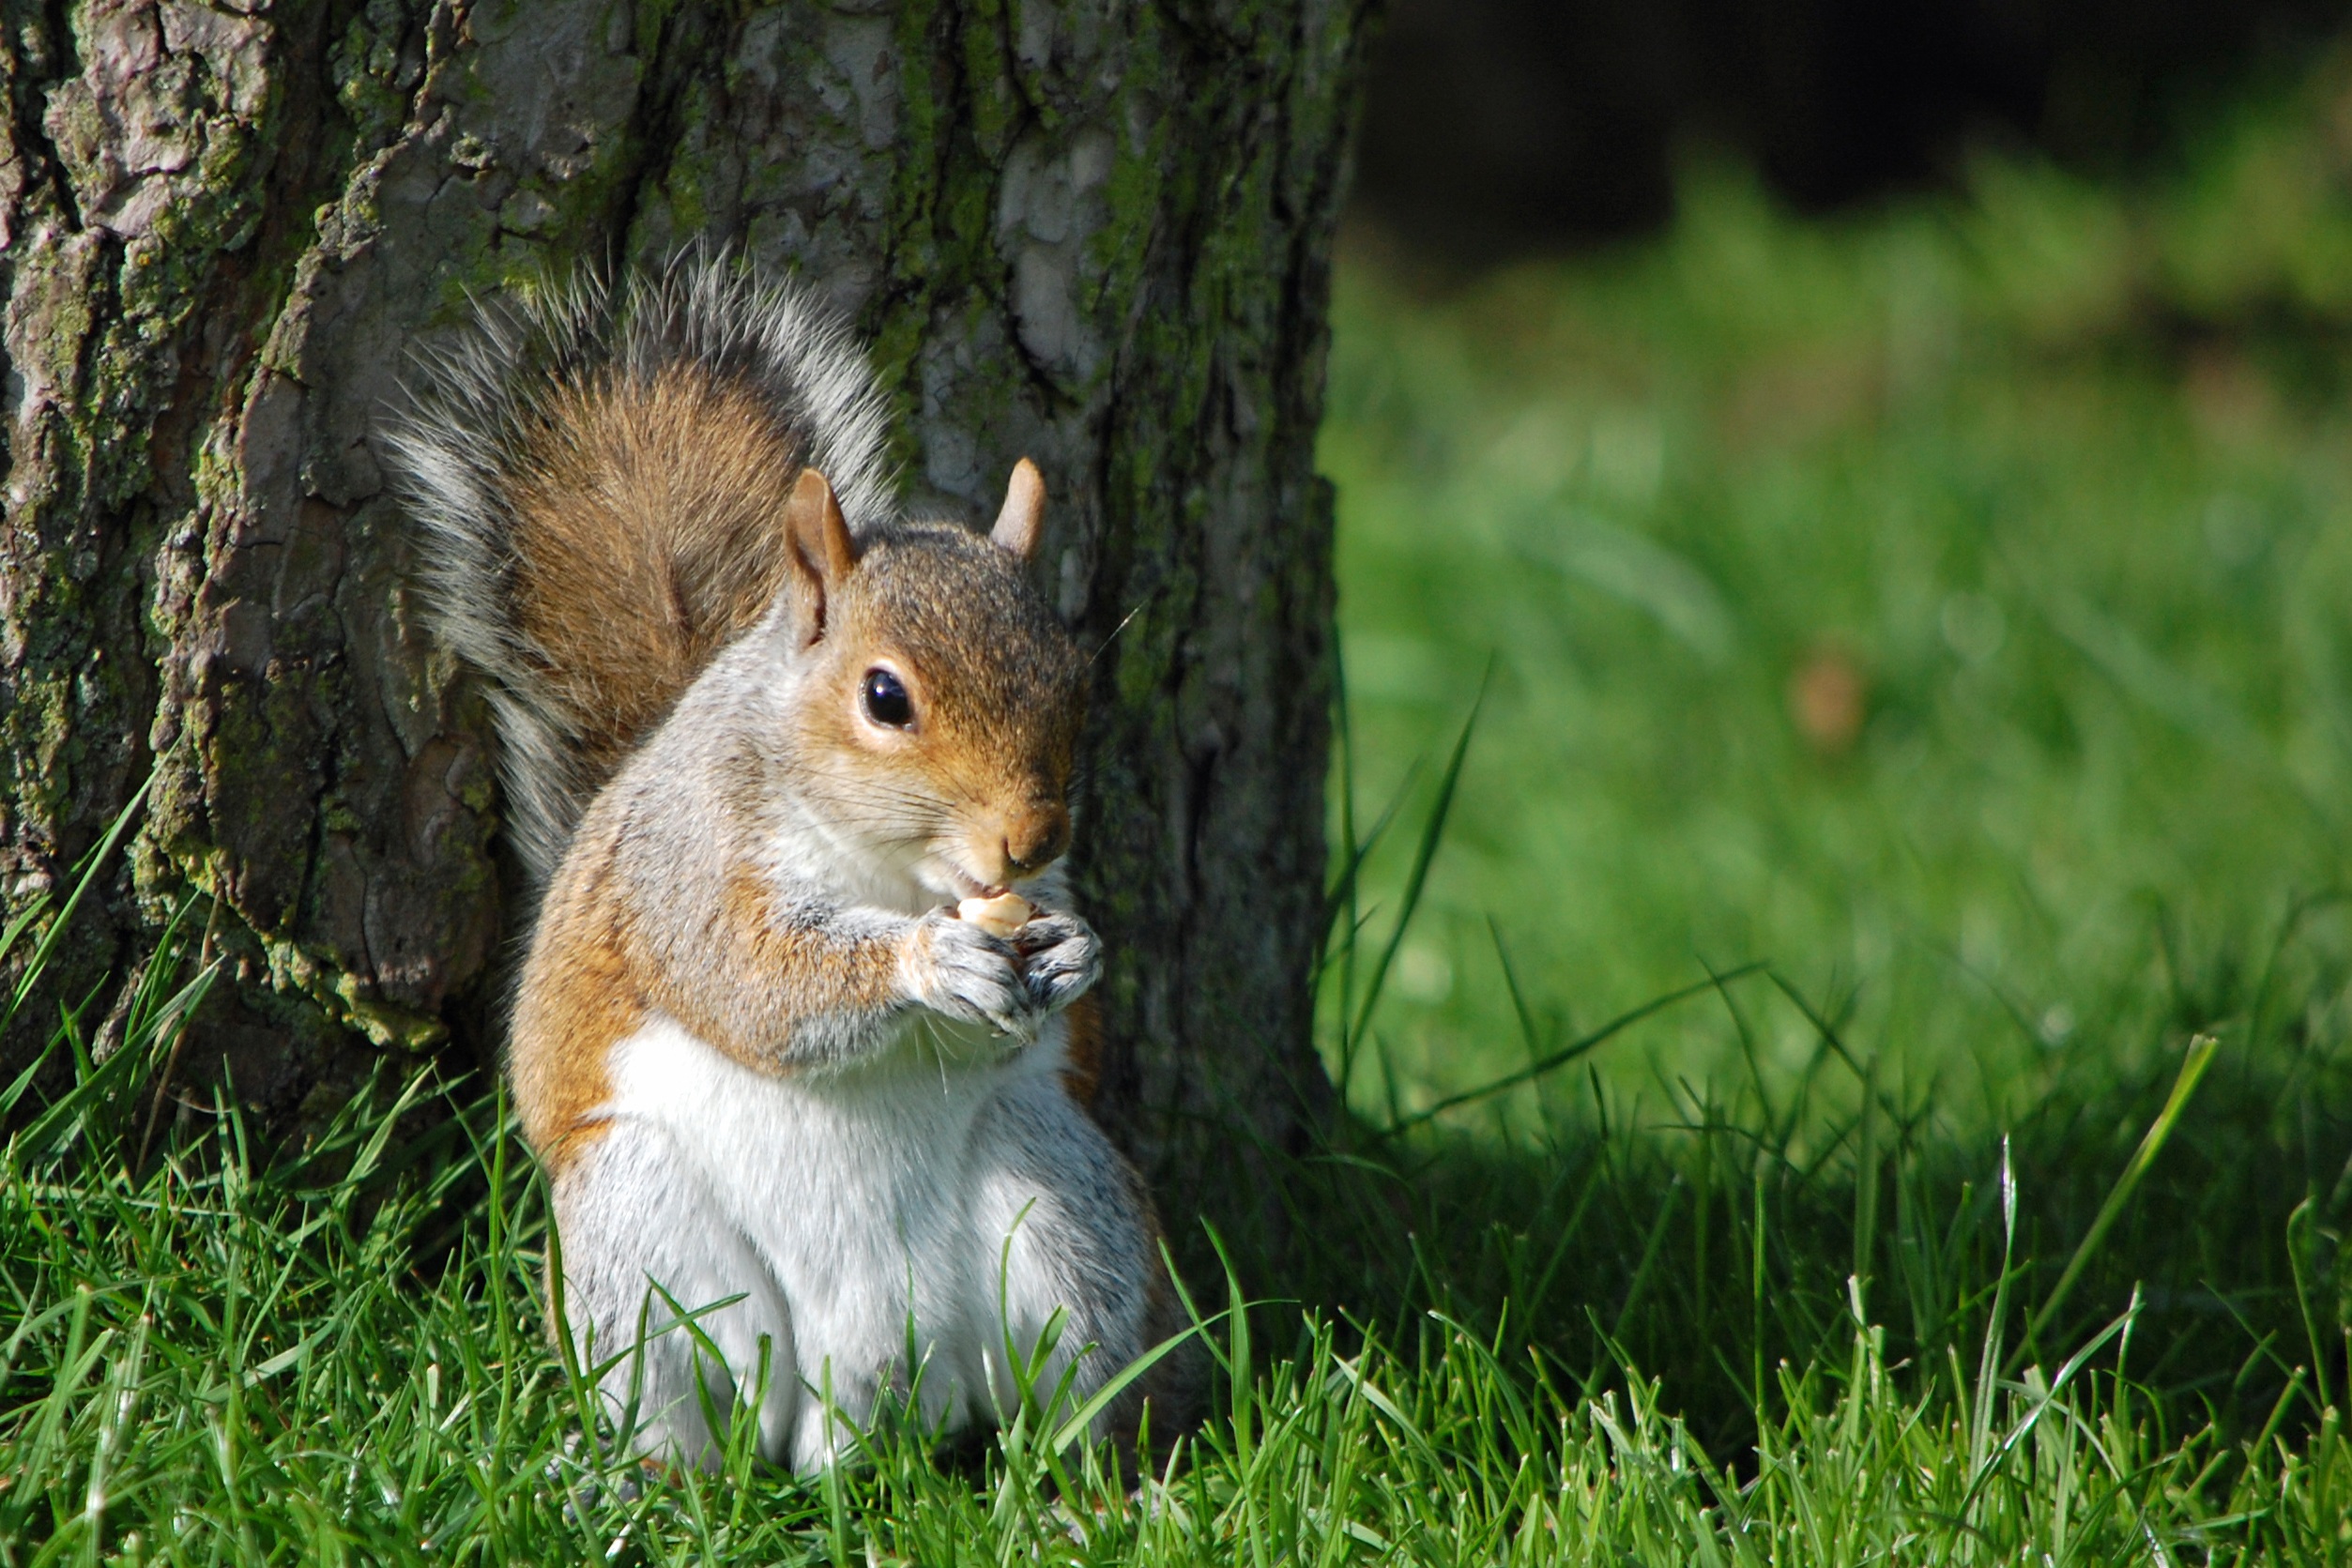
tree, nature, forest, grass, outdoor, wood, meadow, prairie, flower, animal, cute, wildlife, wild, fur, green, fluffy, natural, small, park, brown, mammal, squirrel, nut, close, eat, rodent, fauna, rabbit, uk, eating, whiskers, one, tail, eye, furry, vertebrate, chipmunk, funny, creature, scotland, eating nut, domestic rabbit, fox squirrel